Engine officer

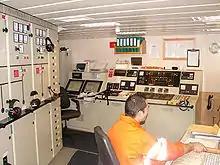
The engine control room on the "Argonaute", a French supply vessel, mainly used for anti-pollution missions along with the tugboat "Abeille Bourbon". It has been built in 2003 in Norway, is based in Brest, belongs to SURF and is used by the French Navy.

An engine officer or simply engineer, is a licensed mariner qualified and responsible for operating and maintaining the propulsion plants and support systems for a watercraft and its crew, passengers and cargo. Engineering officers are usually educated and qualified as engineering technicians.